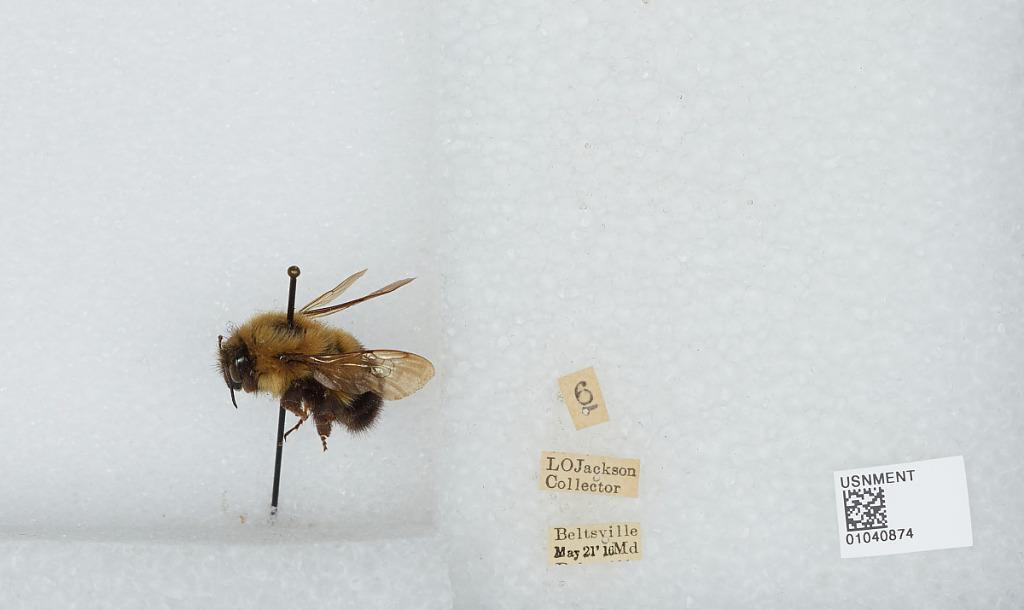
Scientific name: Bombus (Pyrobombus) vagans vagans Smith
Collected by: L. Jackson
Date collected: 1916-5-21
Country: United States
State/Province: Maryland
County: Prince George's
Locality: Beltsville
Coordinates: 39.0375, -76.9178